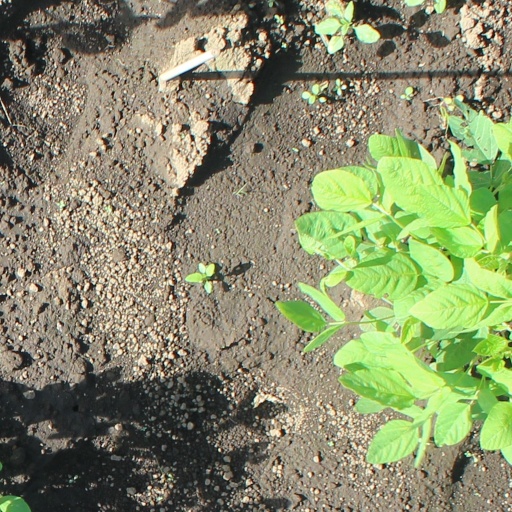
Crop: soybean